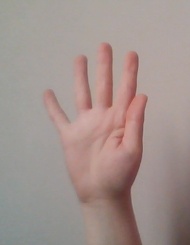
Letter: sheen